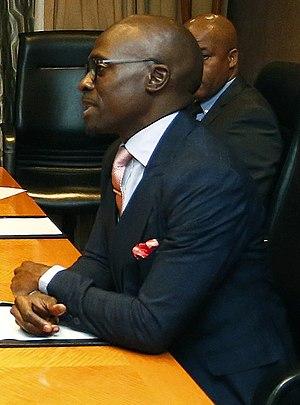
Le Ministre des Finances est un ministre du Gouvernement de l'Afrique du Sud qui est le chef politique de la Trésorerie Nationale. Le Ministre des Finances est responsable de la gestion financière des affaires de l'état, de l'élaboration du budget et l'élaboration de la politiques économiques. Le Ministre des Finances est également responsable de l'institut national de la statistique et du service des impôts.